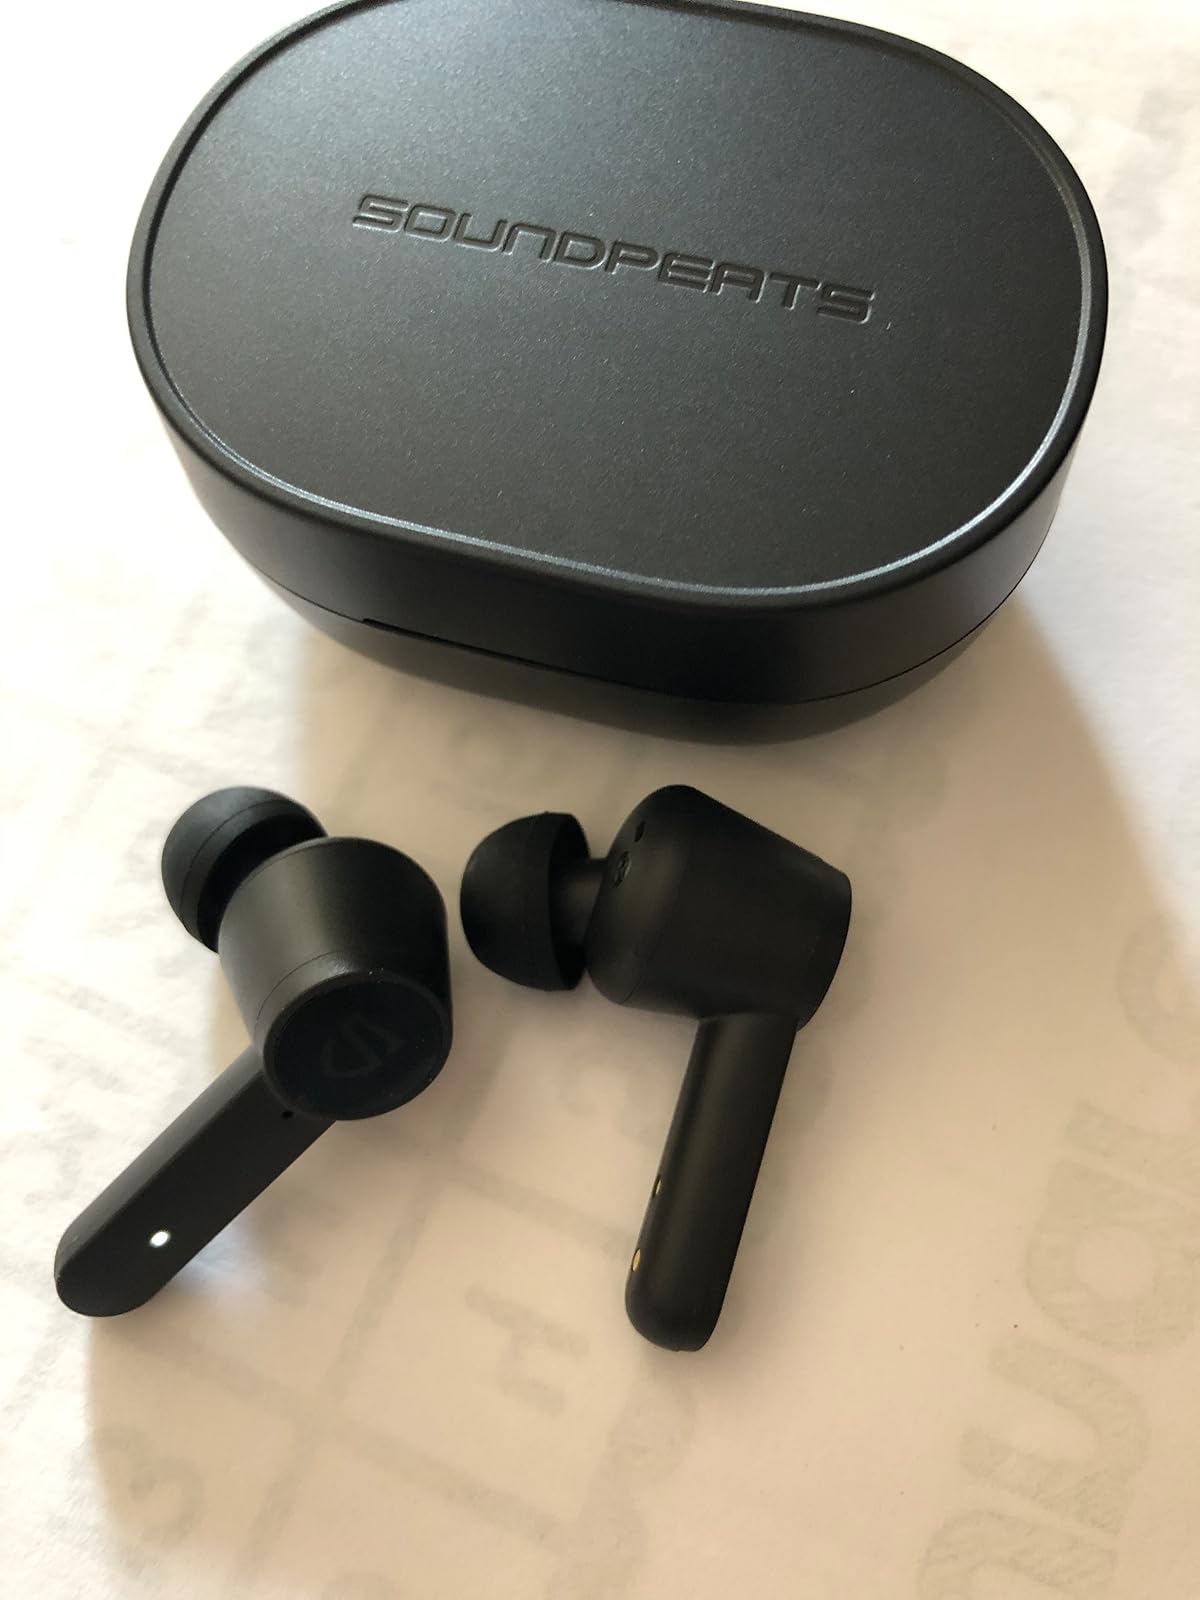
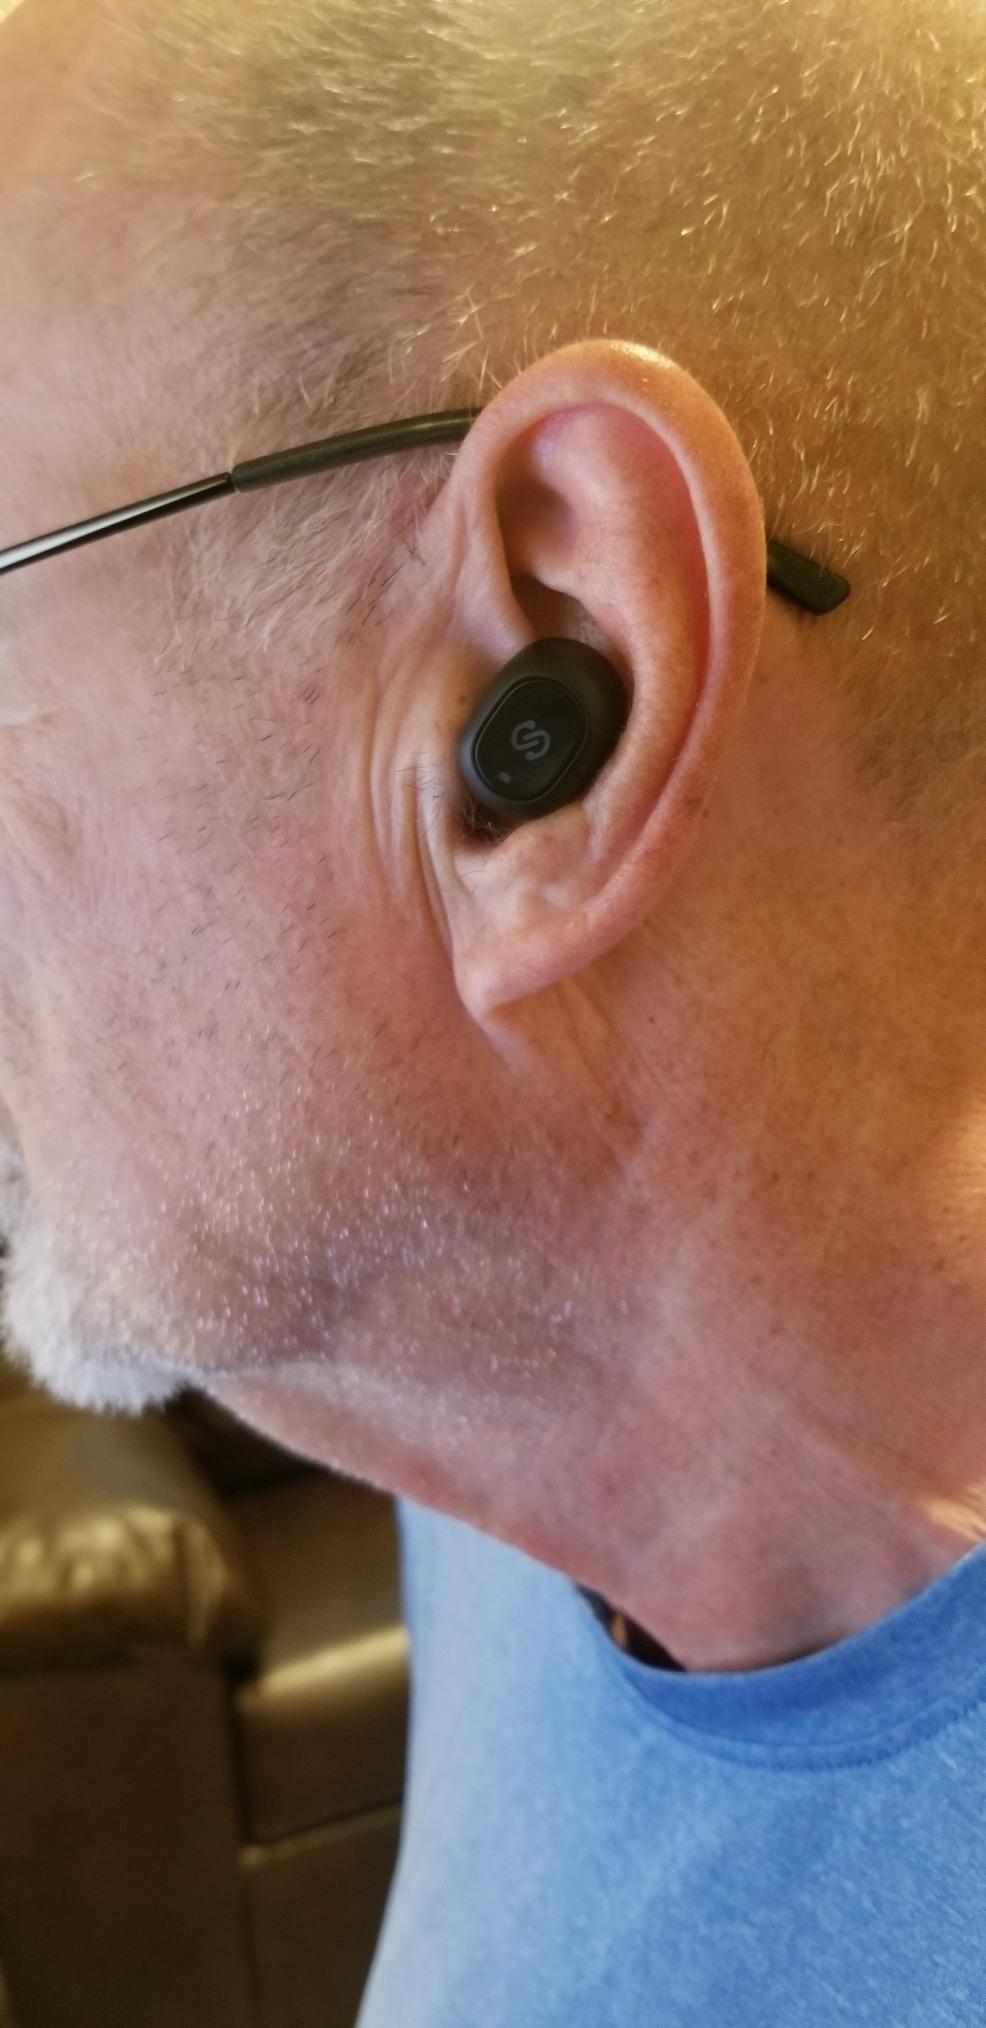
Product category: earbuds
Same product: no